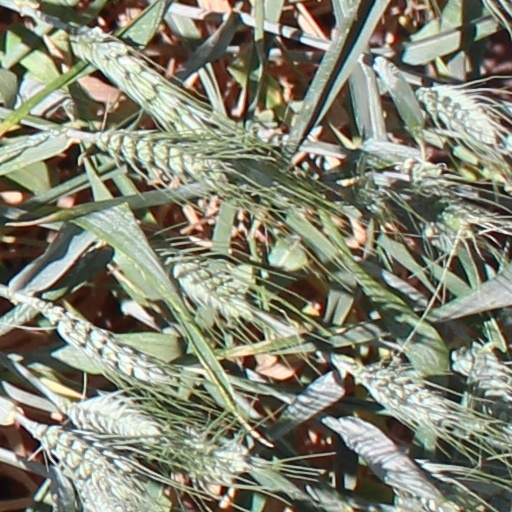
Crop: wheat